Nayan Padrai

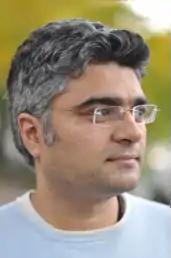
Nayan Padrai

Nayan Padrai (born 1975) is a screenwriter, producer, and director. Padrai co-wrote, produced, and directed his first feature film When Harry Tries to Marry released in the US on April 22, 2011. He also produced the film's soundtrack. His next film is Billion Dollar Raja inspired by the true story of the largest insider trading case in US history.